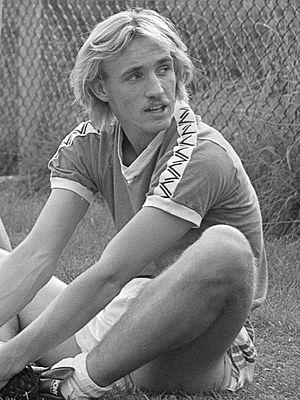
Willy Carbo, né le 14 août 1959 à Utrecht, est un joueur de football néerlandais, qui évoluait comme attaquant de pointe. Il a effectué toute sa carrière dans son pays natal, à l'exception de quelques mois passés en Belgique, au FC Bruges. Il a mis un terme à sa carrière en 1990.